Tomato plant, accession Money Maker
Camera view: bottom (45 deg); turntable rotation: 30 degrees
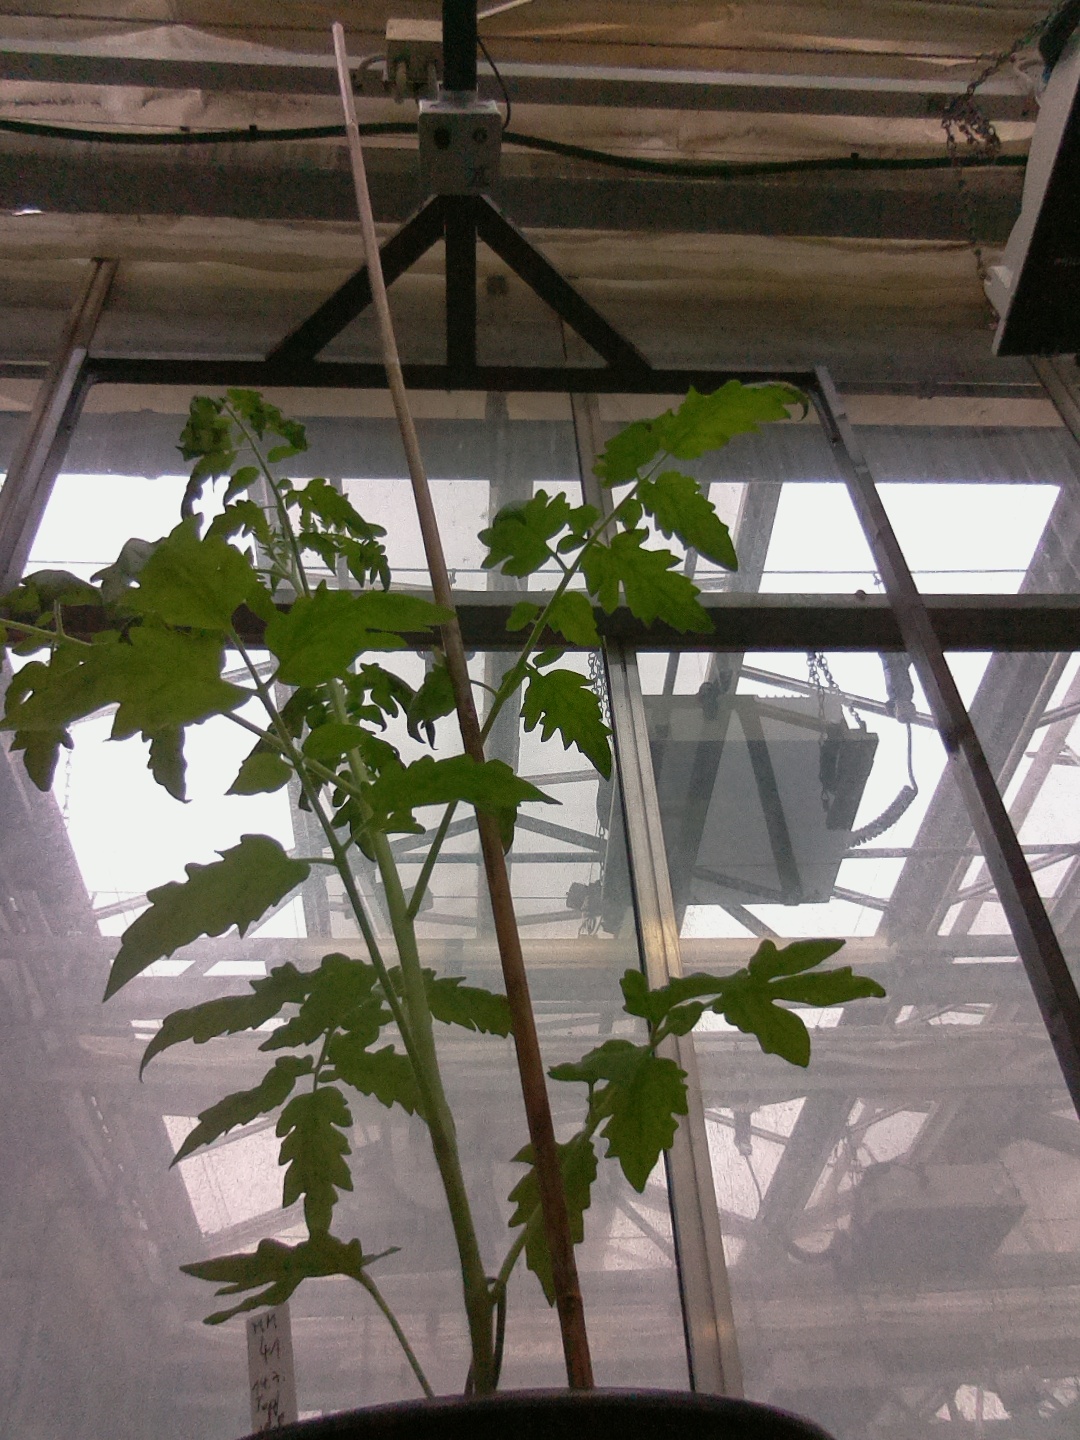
BBCH growth stage 14: 8 of true leaves visible